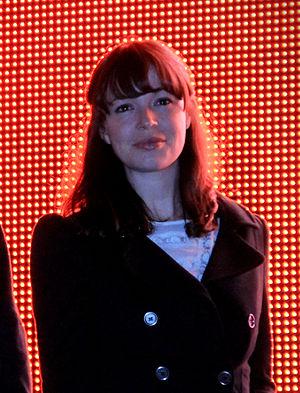
Rachel Wilson est une actrice canadienne.